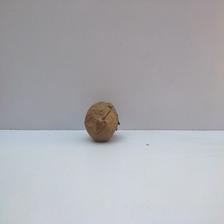
Size: Spoiled